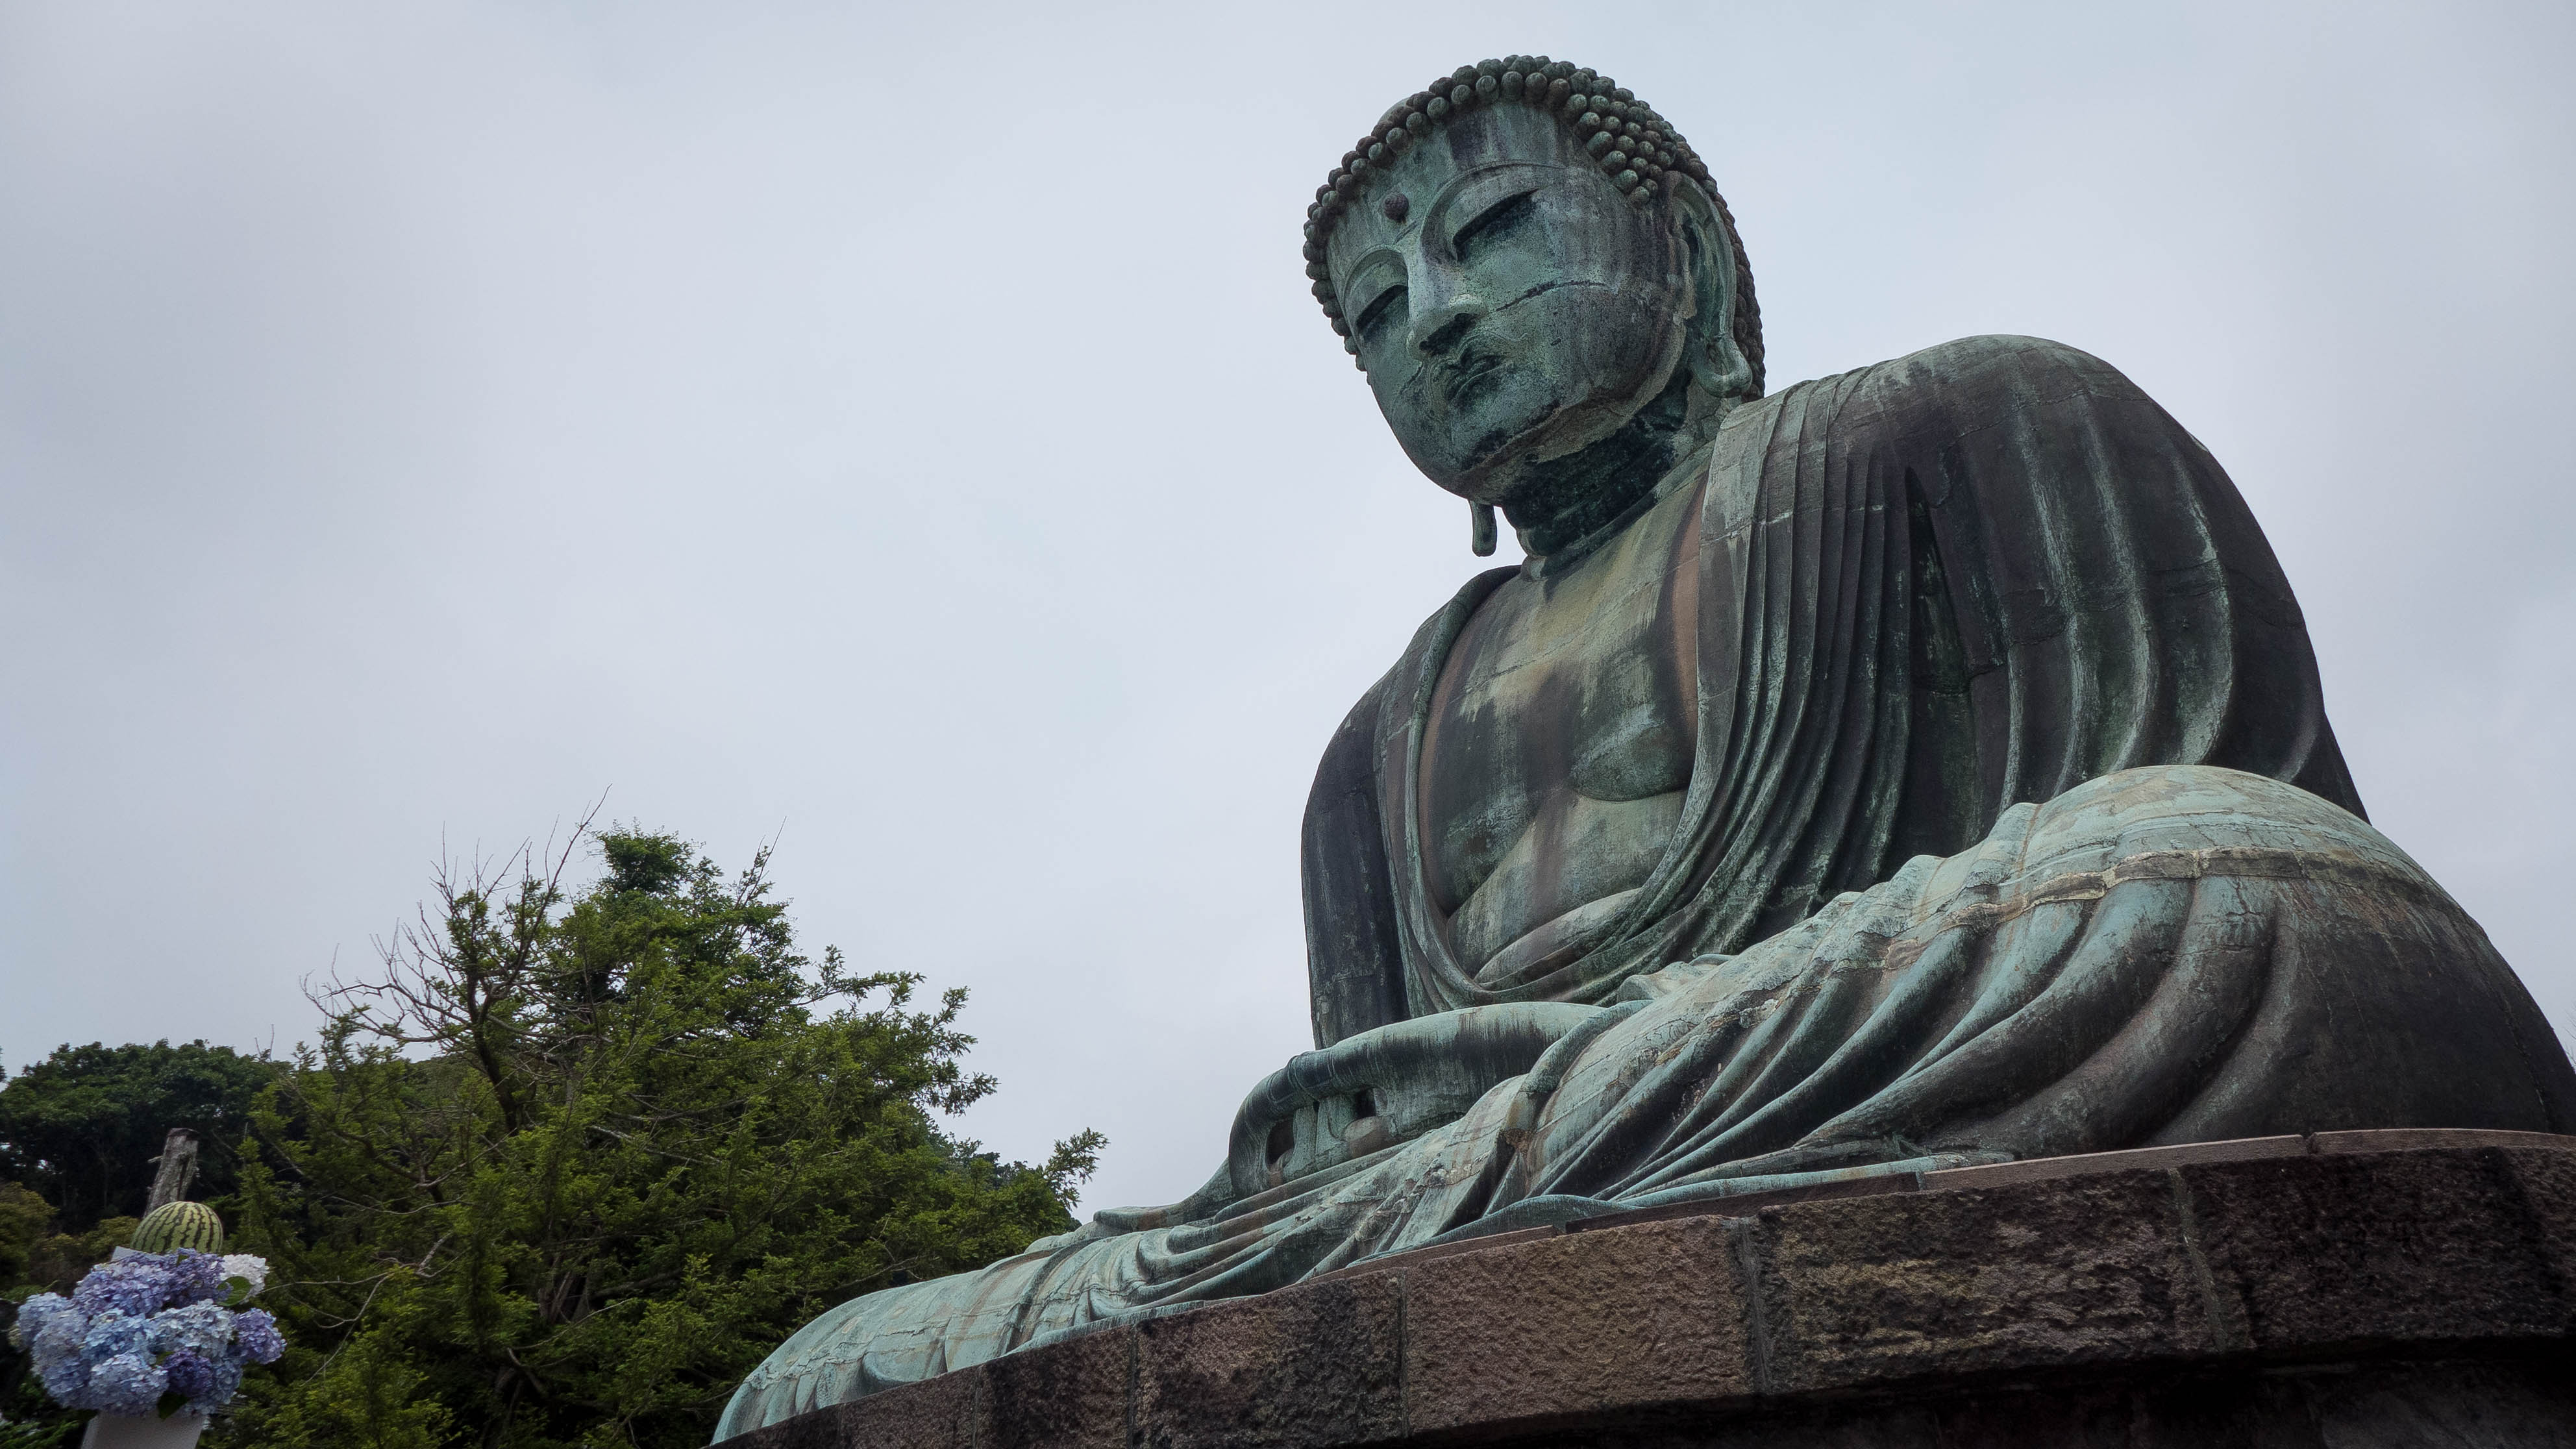
monument, statue, japan, sculpture, memorial, 2014, art, great, temple, buddha, kamakura, bronze, lumix, panasonic, dmc, lx7, panasoniclumixdmclx7, kanagawaprefecture, k tokuin, amit bha, gautama buddha, ancient history